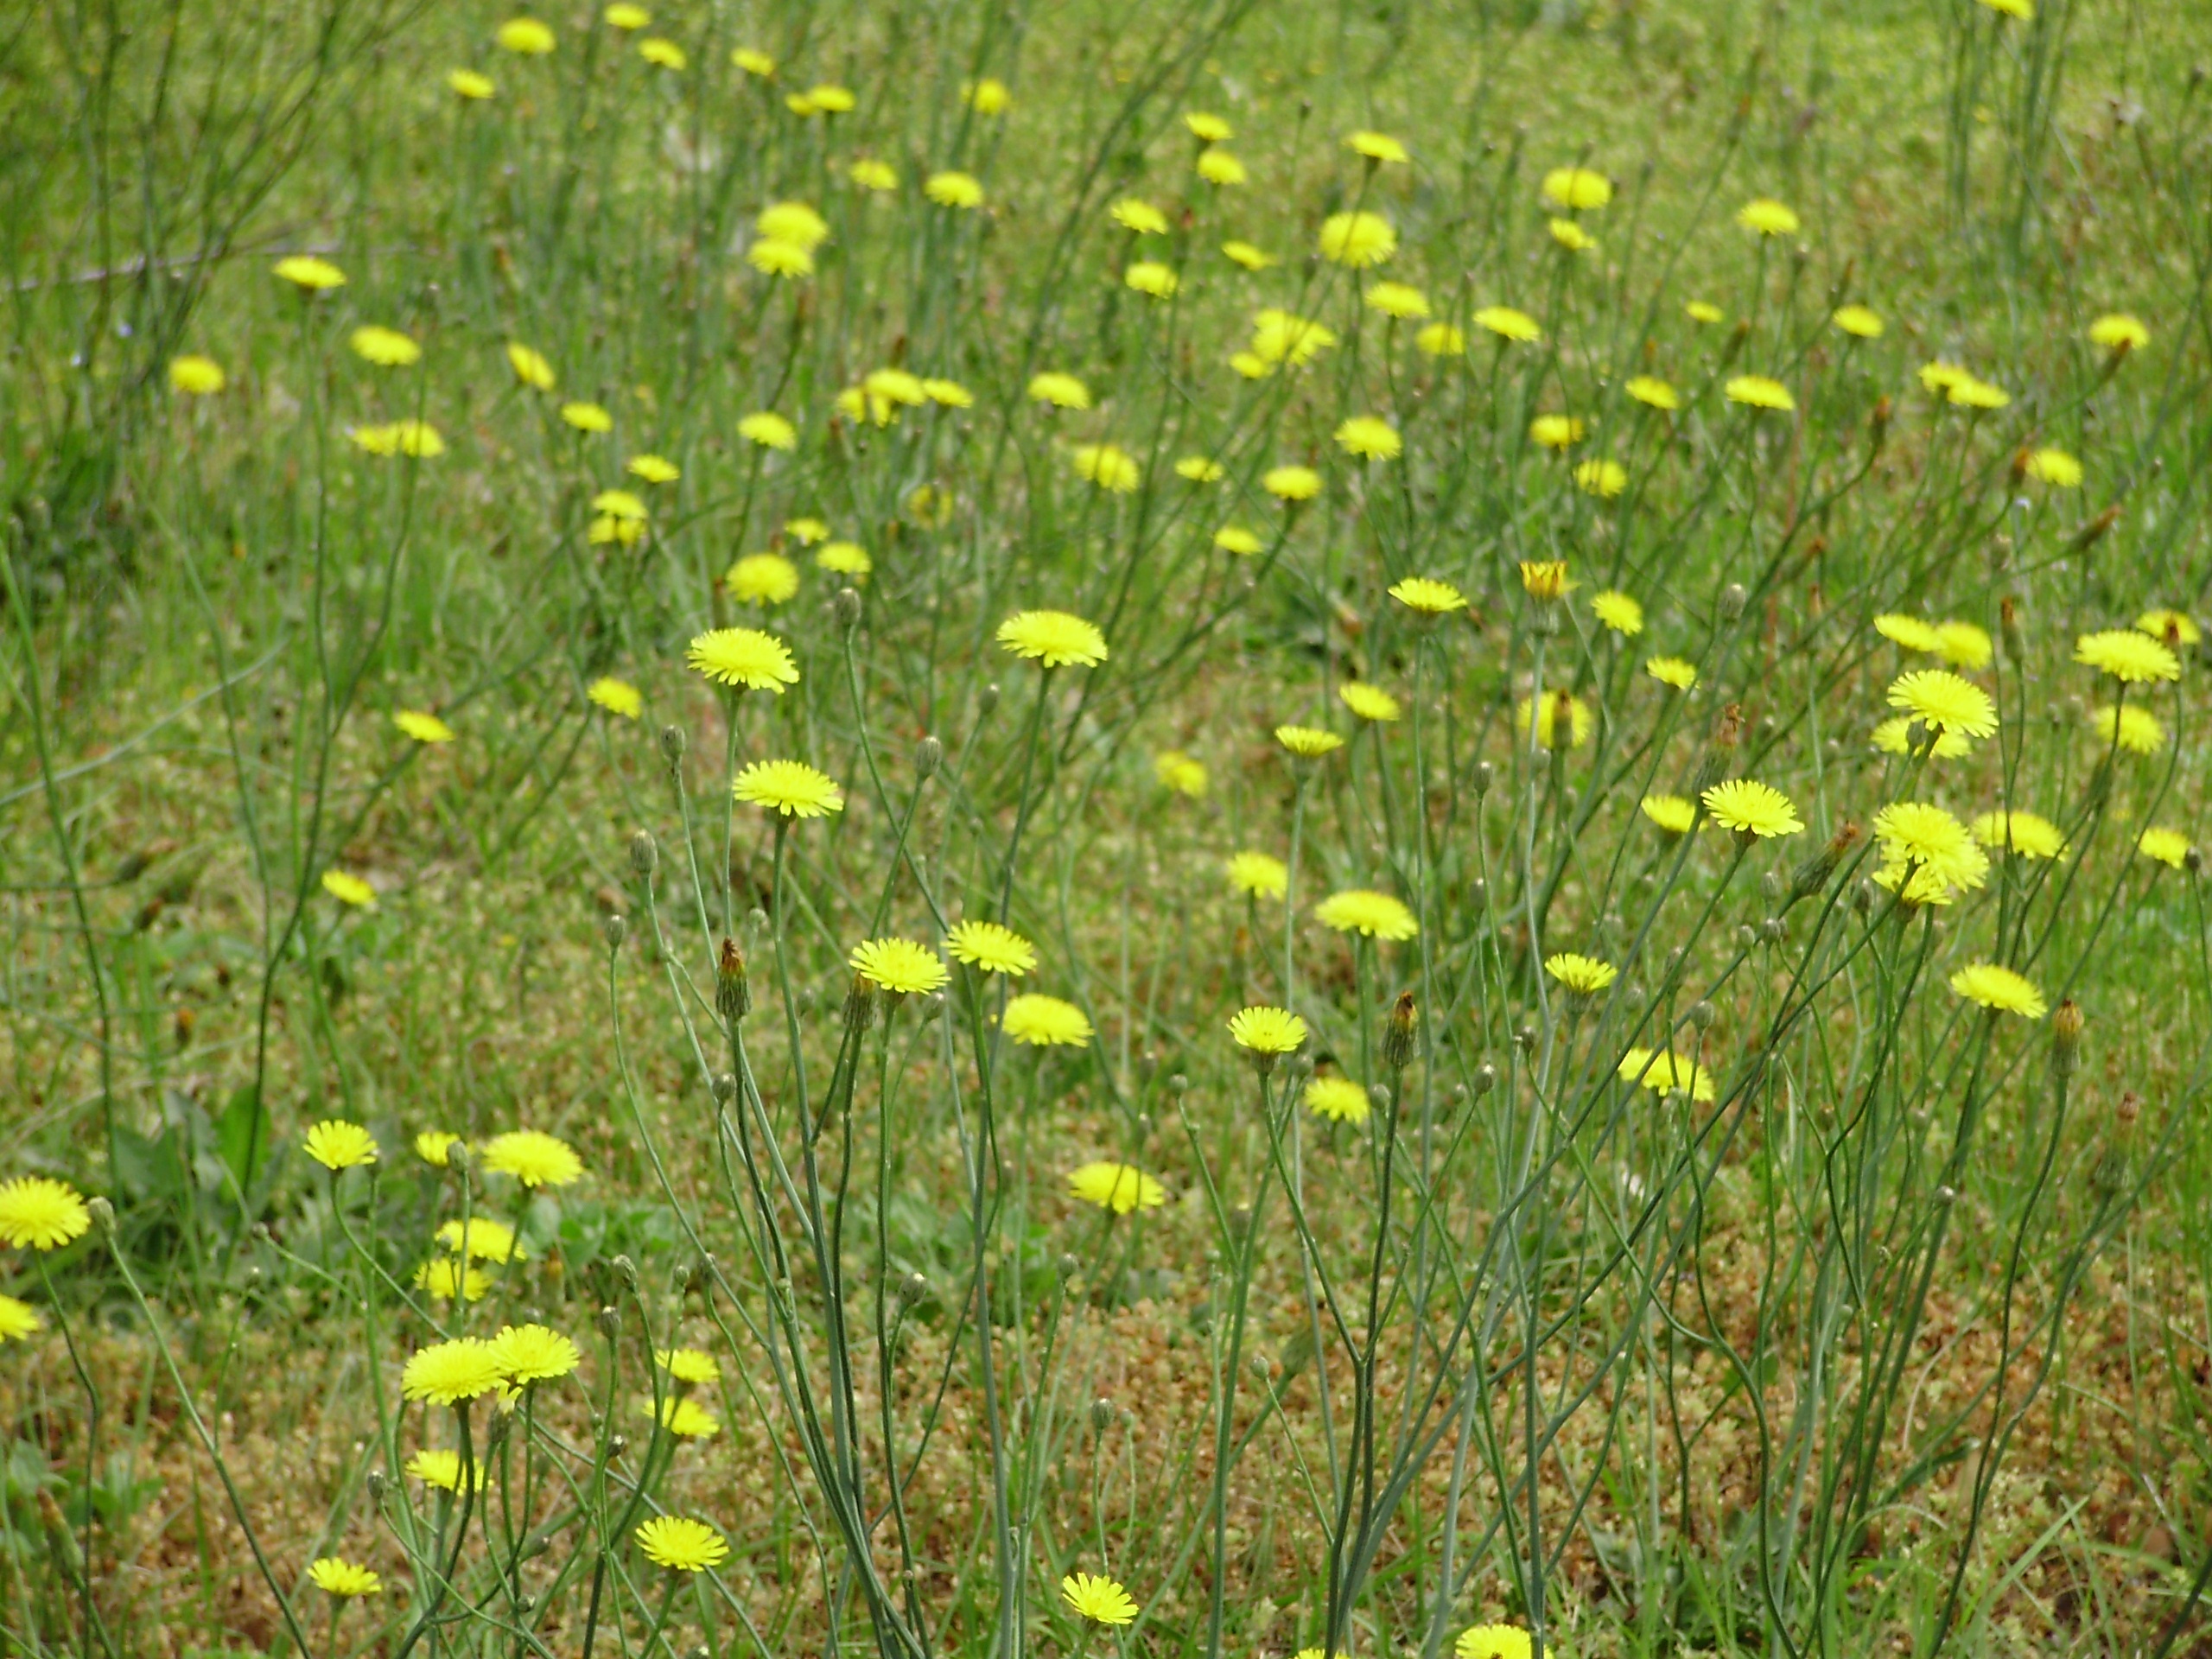
nature, grass, outdoor, plant, field, lawn, meadow, prairie, flower, summer, green, pasture, yellow, flora, plain, wildflower, flowers, grassland, vegetation, habitat, ecosystem, flowering plant, daisy family, natural environment, grass family, land plant, chamaemelum nobile, flatweed